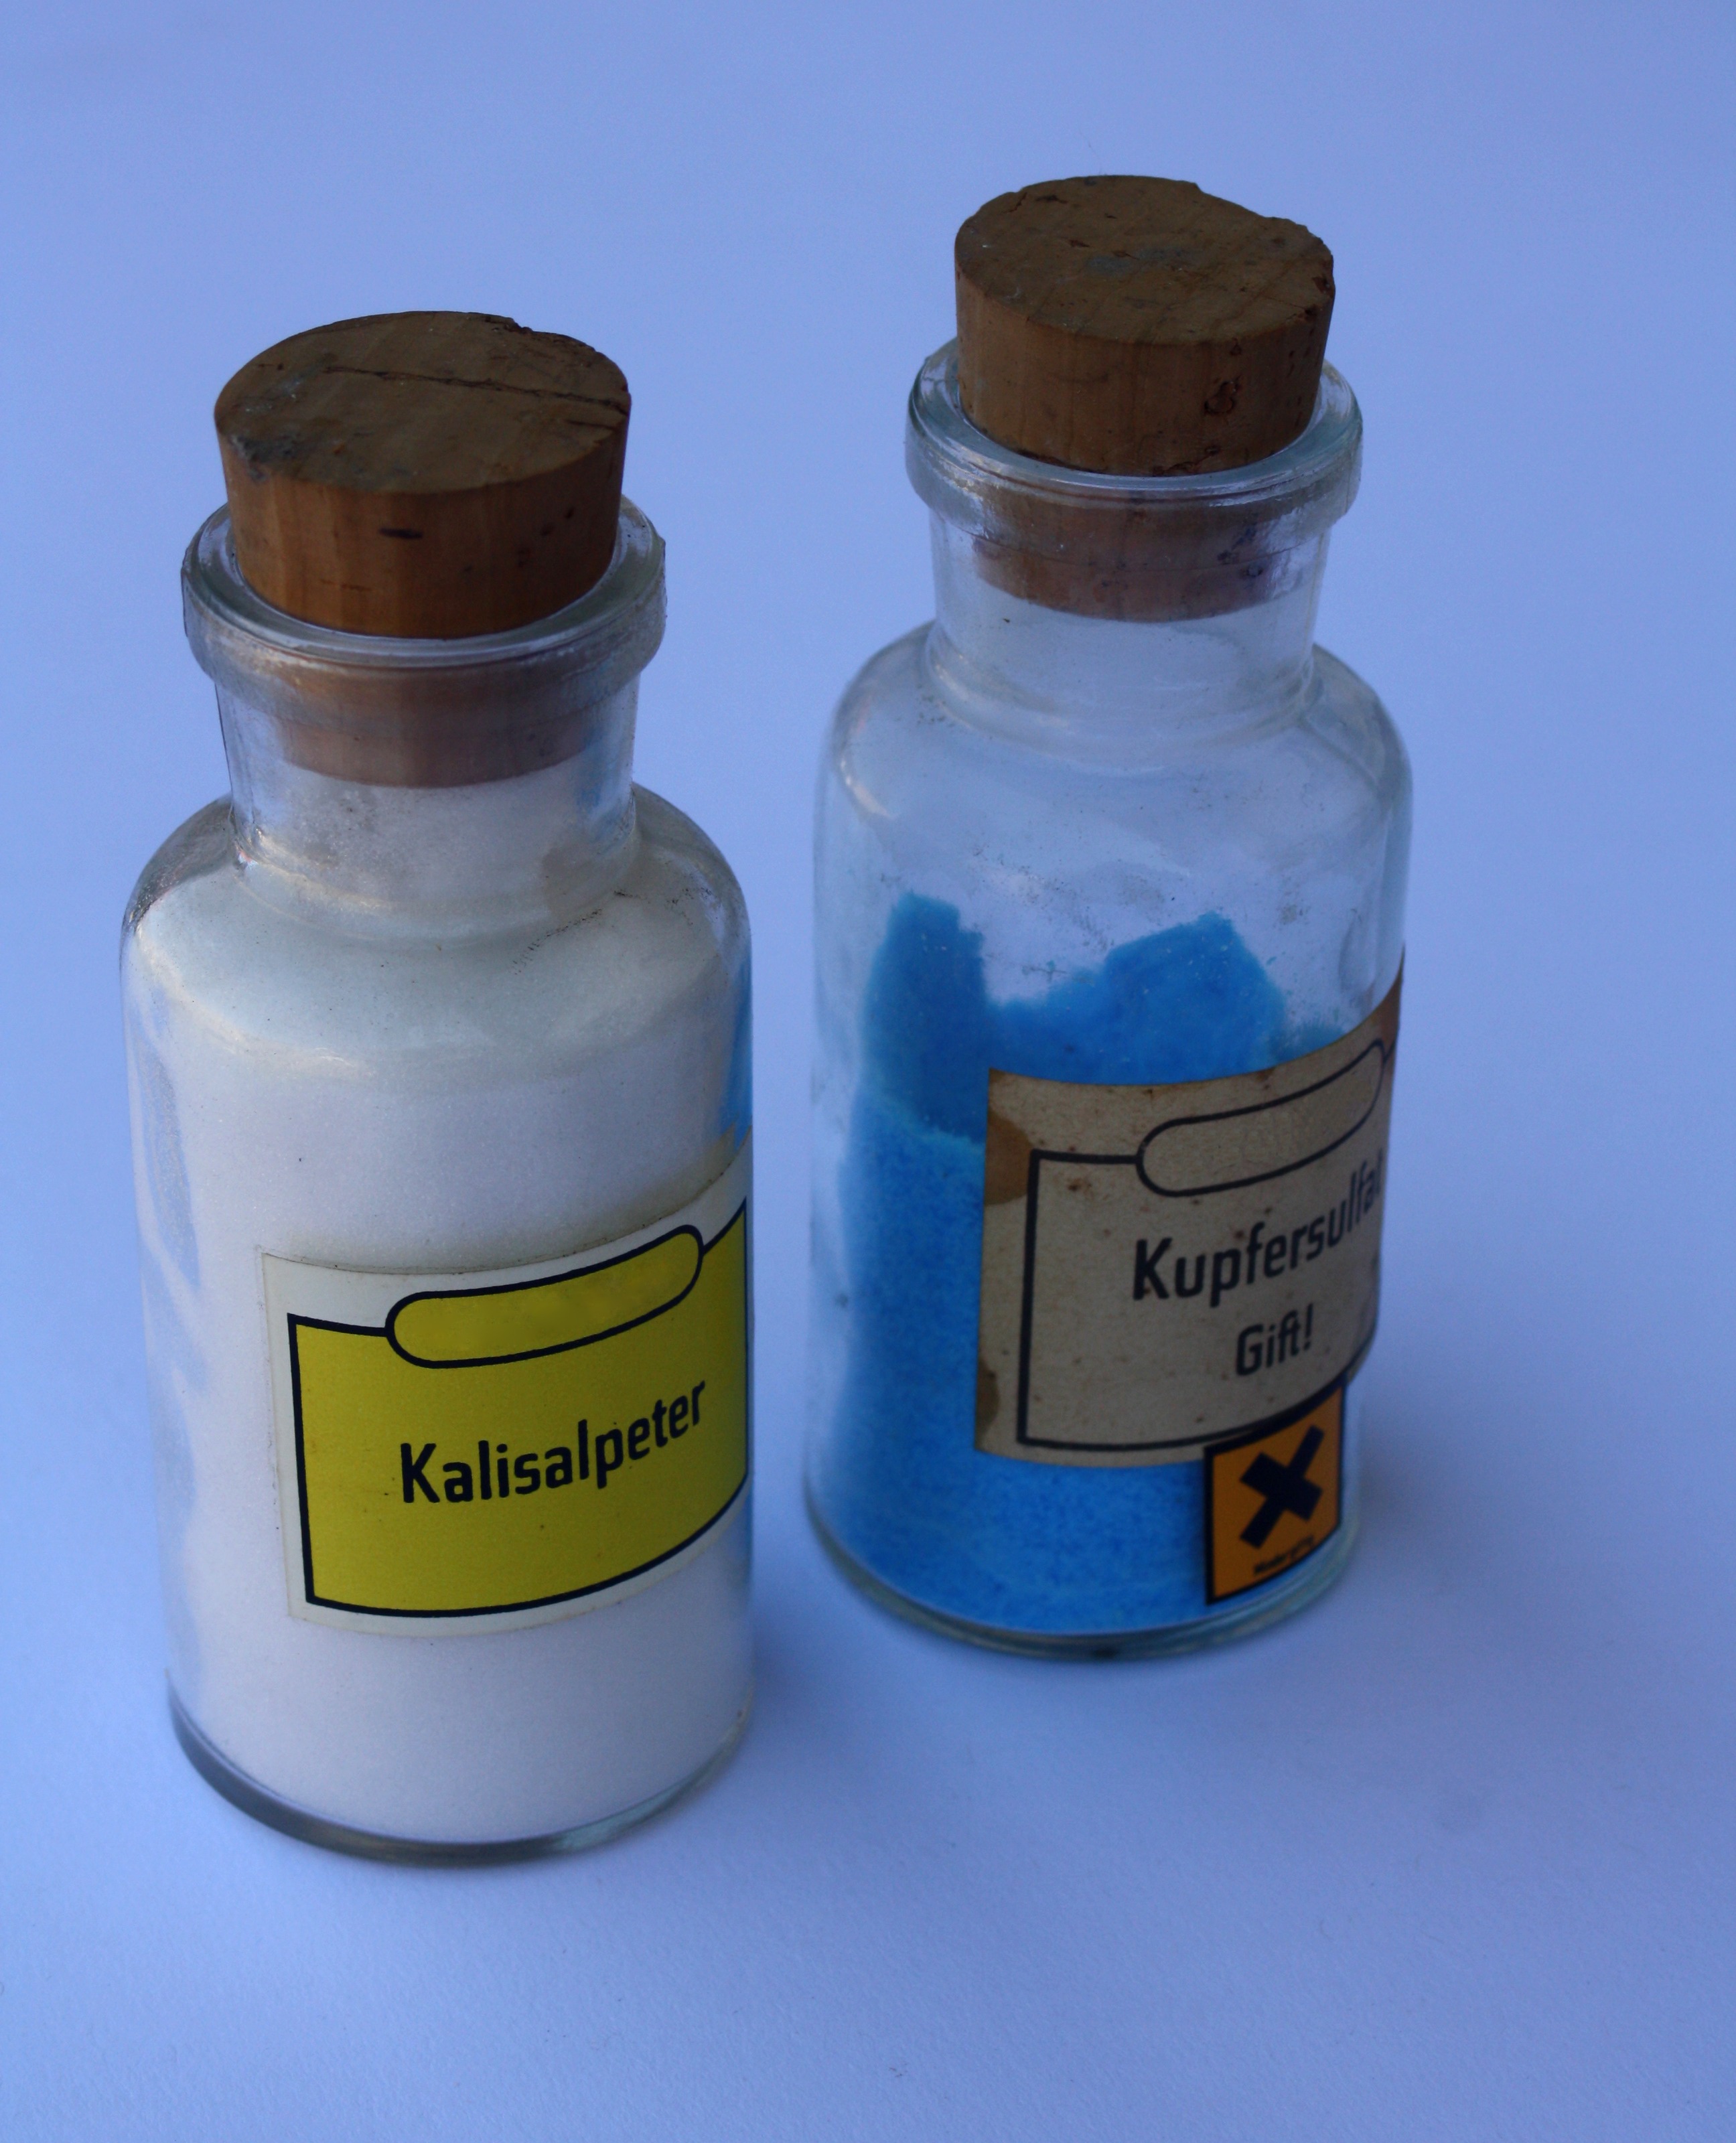
glass, bottle, glass bottle, product, toxic, laboratory, experiment, teaching, chemistry, plastic bottle, drinkware, copper sulphate